Northrop T-38 Talon

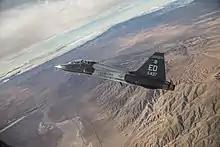
A T-38C assigned to the 416th Flight Test Squadron, 412th Test Wing, Air Force Test Center, flies over the Mojave desert near Edwards AFB, California.

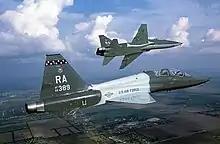
Air-to-air right side view of a USAF T-38 Talon aircraft from 560th Flying Training Squadron, Randolph AFB, Texas, as his lead performs a left pitchout

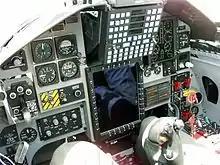
A T-38C cockpit

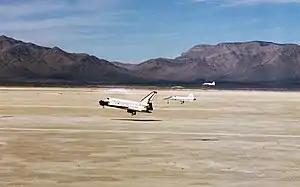
Two T-38 chase planes follow Space Shuttle "Columbia" as it lands at Northrop Strip in White Sands, New Mexico, ending its mission STS-3.

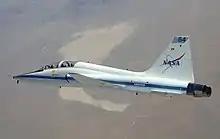
NASA Dryden's T-38 in flight over Cuddeback Dry Lake in Southern California

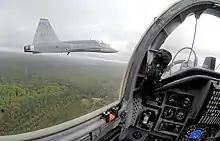
Picture of the formation leader, taken from the backseat of a T38C, of the 479th Fighter Training Group, Moody AFB, Georgia, 2006

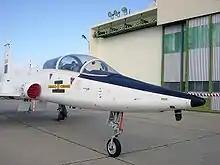
A T-38 in Portuguese Air Force colours at Air Base No. 11 (BA11 – Beja)

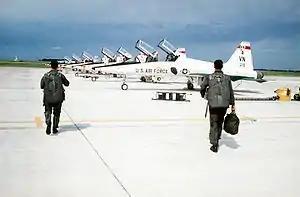
U.S. Air Force 25th Flying Training Squadron instructor pilot and his student walk to a T-38A to begin flight training at Vance Air Force Base, Oklahoma, November 1997.

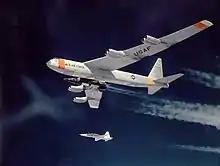
An X-15 in flight attached to a B-52 mother ship, with a T-38 chase plane, 1961

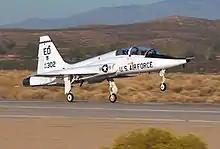
A T-38 takes off from Edwards Air Force Base with only one engine during single-engine takeoff testing, to evaluate recommended speeds for takeoff if an engine fails.

In 1952, Northrop began work on a fighter project, the "N-102 Fang", with shoulder-mounted delta wing and a single engine. The proposed General Electric J79 engine, weighing nearly two tons, meant the resulting aircraft would be large and expensive. During 1953, representatives from General Electric Aviation's newly created Small Aircraft Engine Department showed Northrop a relatively compact engine, around 400 lb (0.18 ton) installed weight, capable of 2,500 lb of thrust. Upon seeing the engine, Northrop VP-Engineering Edgar Schmued saw the possibility of reversing the trend toward the large fighters.